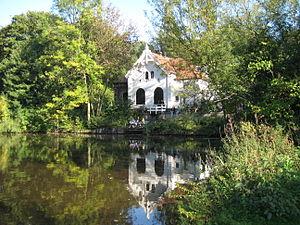
Le Flevopark est un parc néerlandais situé à Amsterdam, dans l'arrondissement Oost, en bordure orientale de l'Indische buurt et de l'étendue d'eau Nieuwe Diep à l'ouest, marquant le début du canal d'Amsterdam au Rhin. Il est nommé d'après le lac Flevo.